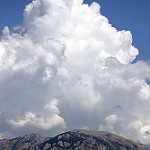
Scene: Outdoor